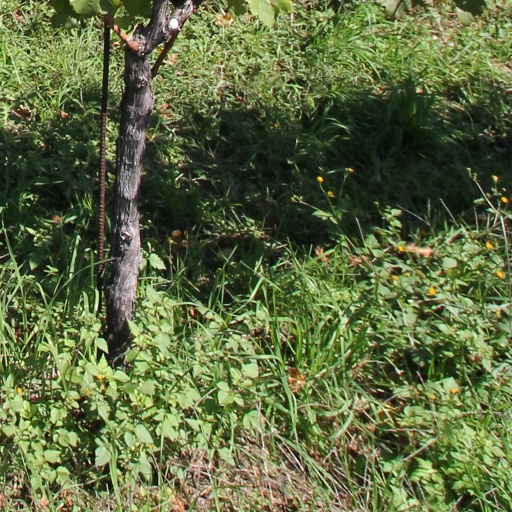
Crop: grape